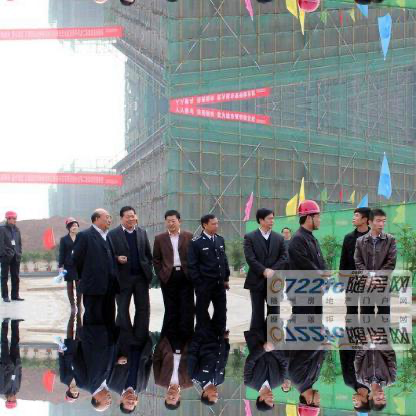
Objects in the image:
label: helmet
label: head
label: head
label: head
label: head
label: head
label: head
label: head
label: helmet
label: helmet
label: head
label: helmet
label: helmet
label: head
label: head
label: head
label: head
label: head
label: head
label: head
label: head
label: head
label: head
label: head
label: helmet
label: helmet
label: head